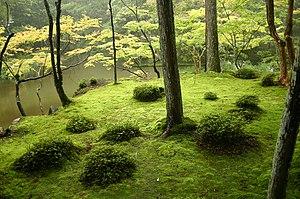
Kyoto ou Kyōto est une ville japonaise de la région du Kansai, au centre de Honshū. Elle fut de 794 à 1868 la capitale impériale du Japon, sous le nom de Heian-kyō. Elle est aujourd'hui, avec ses palais impériaux, ses milliers de sanctuaires shinto et de temples bouddhistes, le cœur culturel et religieux du pays. La ville est aussi la capitale de la préfecture de Kyoto ainsi que l'une des grandes villes de la zone métropolitaine Keihanshin. Sa population est de 1,46 million d'habitants.
Monuments est un terme collectif utilisé par la loi du gouvernement japonais pour la protection des biens culturels pour désigner le patrimoine culturel du Japon comme les lieux historiques tels que les amas coquilliers, les anciennes tombes, les sites de palais, de forts ou châteaux, de maisons d'habitation monumentales et autres sites de valeur historique ou scientifique élevée ; les jardins, les ponts, les gorges, les montagnes et autres lieux de grande beauté ; et les caractéristiques naturelles comme les animaux, les plantes et les formations géologiques ou minérales de haute valeur scientifique.
Le Saihō-ji est un temple bouddhiste zen situé dans la banlieue ouest de Kyoto. Le temple est surtout connu sous le nom de Kokedera, à cause des 120 espèces de mousses qu'il abrite. Le temple, appartenant au courant Rinzai du bouddhisme, est dédié au bouddha Amitabha. Le temple est inscrit sur la liste du patrimoine mondial de l'Unesco en tant qu'héritage culturel faisant partie des temples de Kyoto.
Le jardinage en Asie est originaire de Chine et de Perse, où l'horticulture ornementale a commencé, et d'où elle s'est ensuite propagée sur tout le reste du continent.
Le jardin japonais est issu de la tradition antique japonaise. Il se trouve aussi bien dans les demeures privées que dans les parcs des villes comme dans les lieux historiques : temples bouddhistes, tombeaux shintoïstes, châteaux.